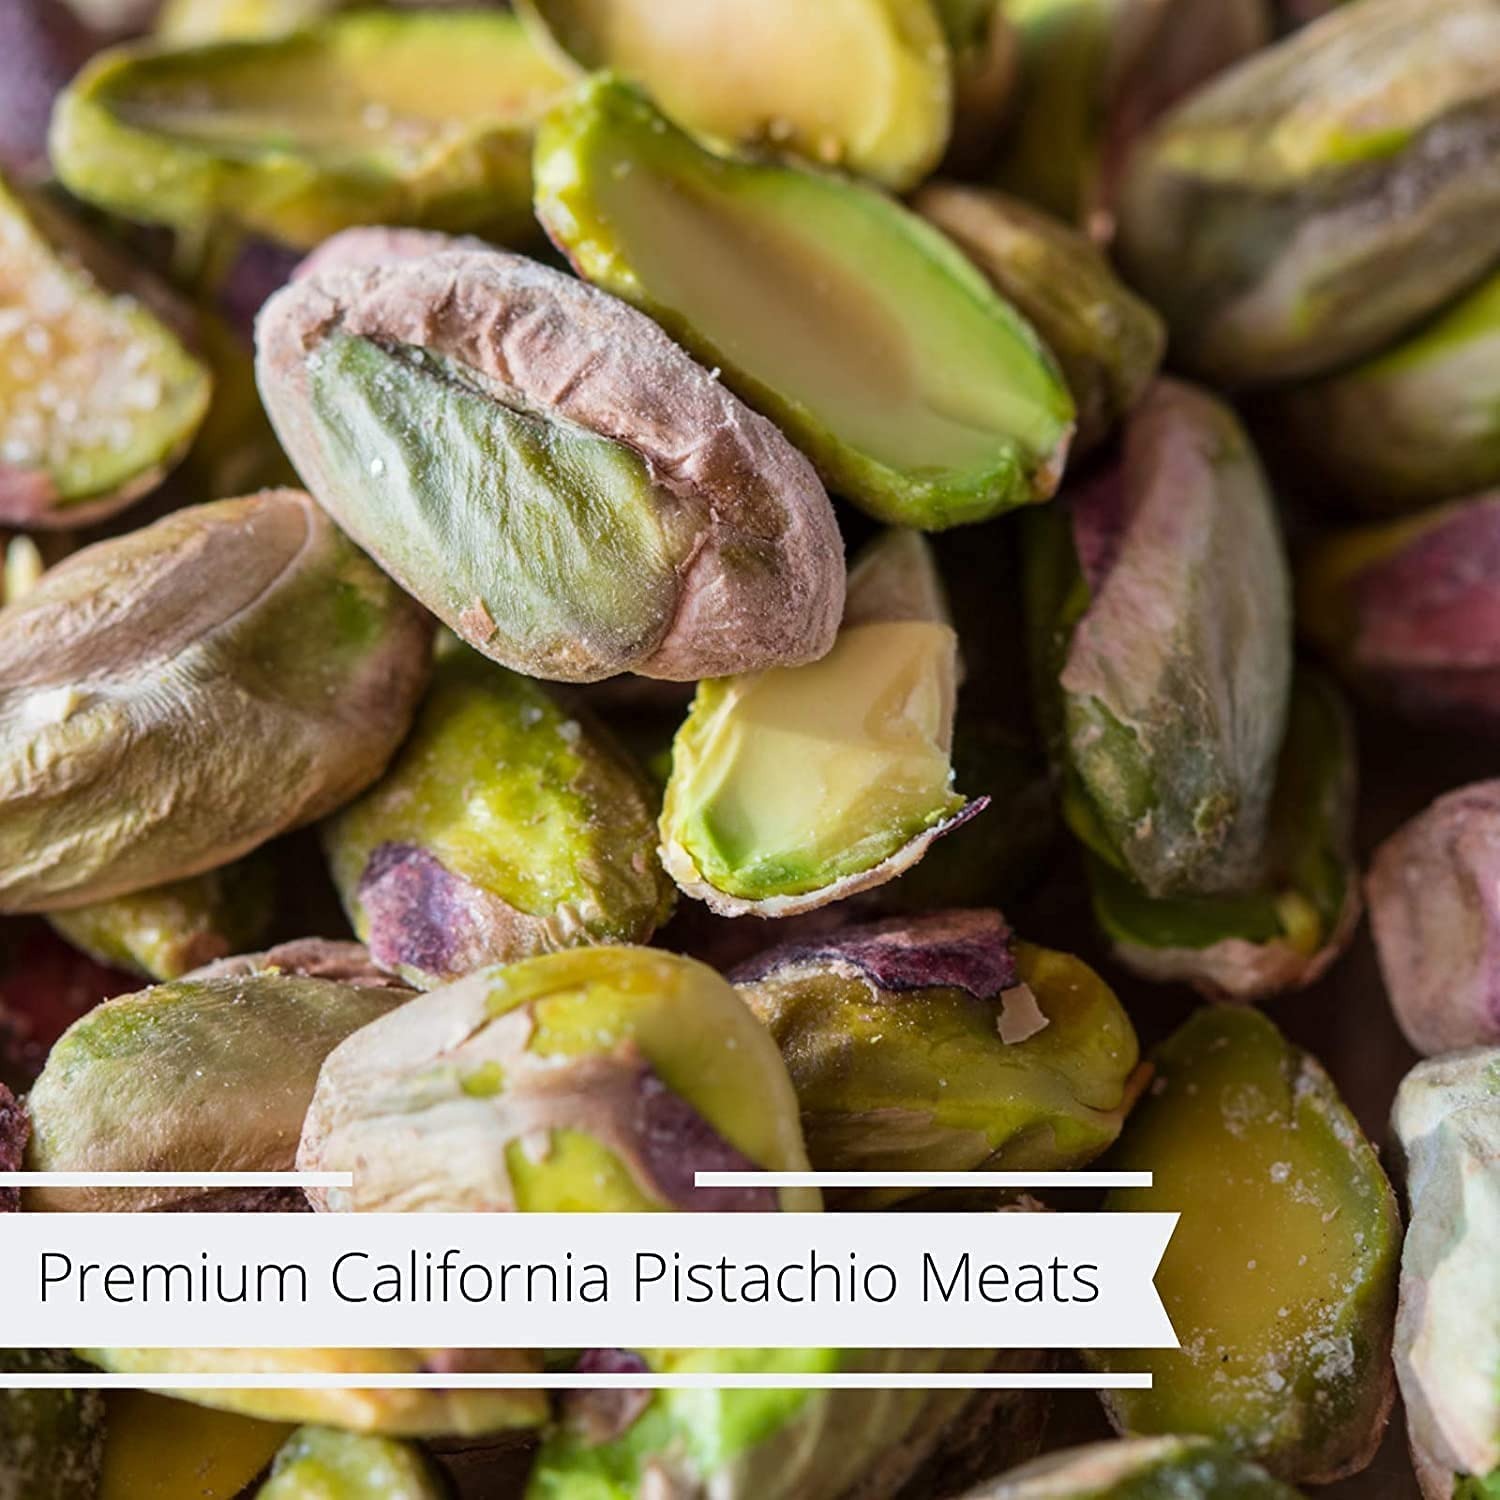
Item Name: Premium California Roasted Salted Shelled Pistachio Kernels by Its Delish - 10 lbs Bulk Bag, Fresh & Crunchy Dry Roasted Pistachio Nuts No Shell with Salt, Kosher Snack & Salad Topping
Bullet Point 1: FRESH & DELICIOUS Dry Roasted to perfection and lightly salted with Sea Salt Premium California Pistachios
Bullet Point 2: VALUE SIZE Ten Pound (160 Oz) bulk bag Its Delish brand
Bullet Point 3: HEALTHY SNACK Fresh, tasty and healthy, source of fiber, protein, vitamins and minerals - No Salt, Oil or Preservatives added.
Bullet Point 4: SNACK & PARTY Wonderful snack for home, office, on the go, or any occasion - Sprinkle some into your favorite salad!
Bullet Point 5: QUALITY & KOSHER Certified Kosher OU Made & Packaged in the USA 100% Natural
Bullet Point 6: ALLERGEN WARNING – May be roasted with either Vegetable Oil, Peanut Oil, Sunflower Oil, and/or Soybean Oil.
Product Description: <p><strong>Premium California Roasted Salted Shelled Pistachio Meats Kernels by Its Delish, 10 lbs Bulk Bag</strong></p><p>Stock up for your daily snacking and upcoming party or event with our premium California pistachios roasted to perfection and perfectly lightly salted with sea salt. This is an awesome snack for movie night or game parties. You get all the nutrients and vitamins at their max and it makes a great addition to your daily snacking diet. Aside from snacks, raw pistachios are awesome in salads and fancy dishes and recipes. Stock up for home and office snack pantry and for your cooking and baking. Get yours today or send as gift to a friend or loved one! Enjoy!</p><p><strong>About It's Delish!</strong></p><p>It's Delish was established in 1992 and is located in North Hollywood, California. It's Delish is a food manufacturer and distributor who produces over 500 gourmet food products including licorice, sour belts, taffies, caramels, Jordan Cashews, chocolates, nuts, fruits, trail mixes, spices, and the spice blends. It's Delish also produces organics and all natural products. We give you the opportunity to order from the factory direct!</p><p>It’s Delish! prides itself on the four pillars that are at the foundation of everything we do.</p><p><strong>Innovation Quality Value Service</strong></p>
Value: 160.0
Unit: Ounce

Price: 172